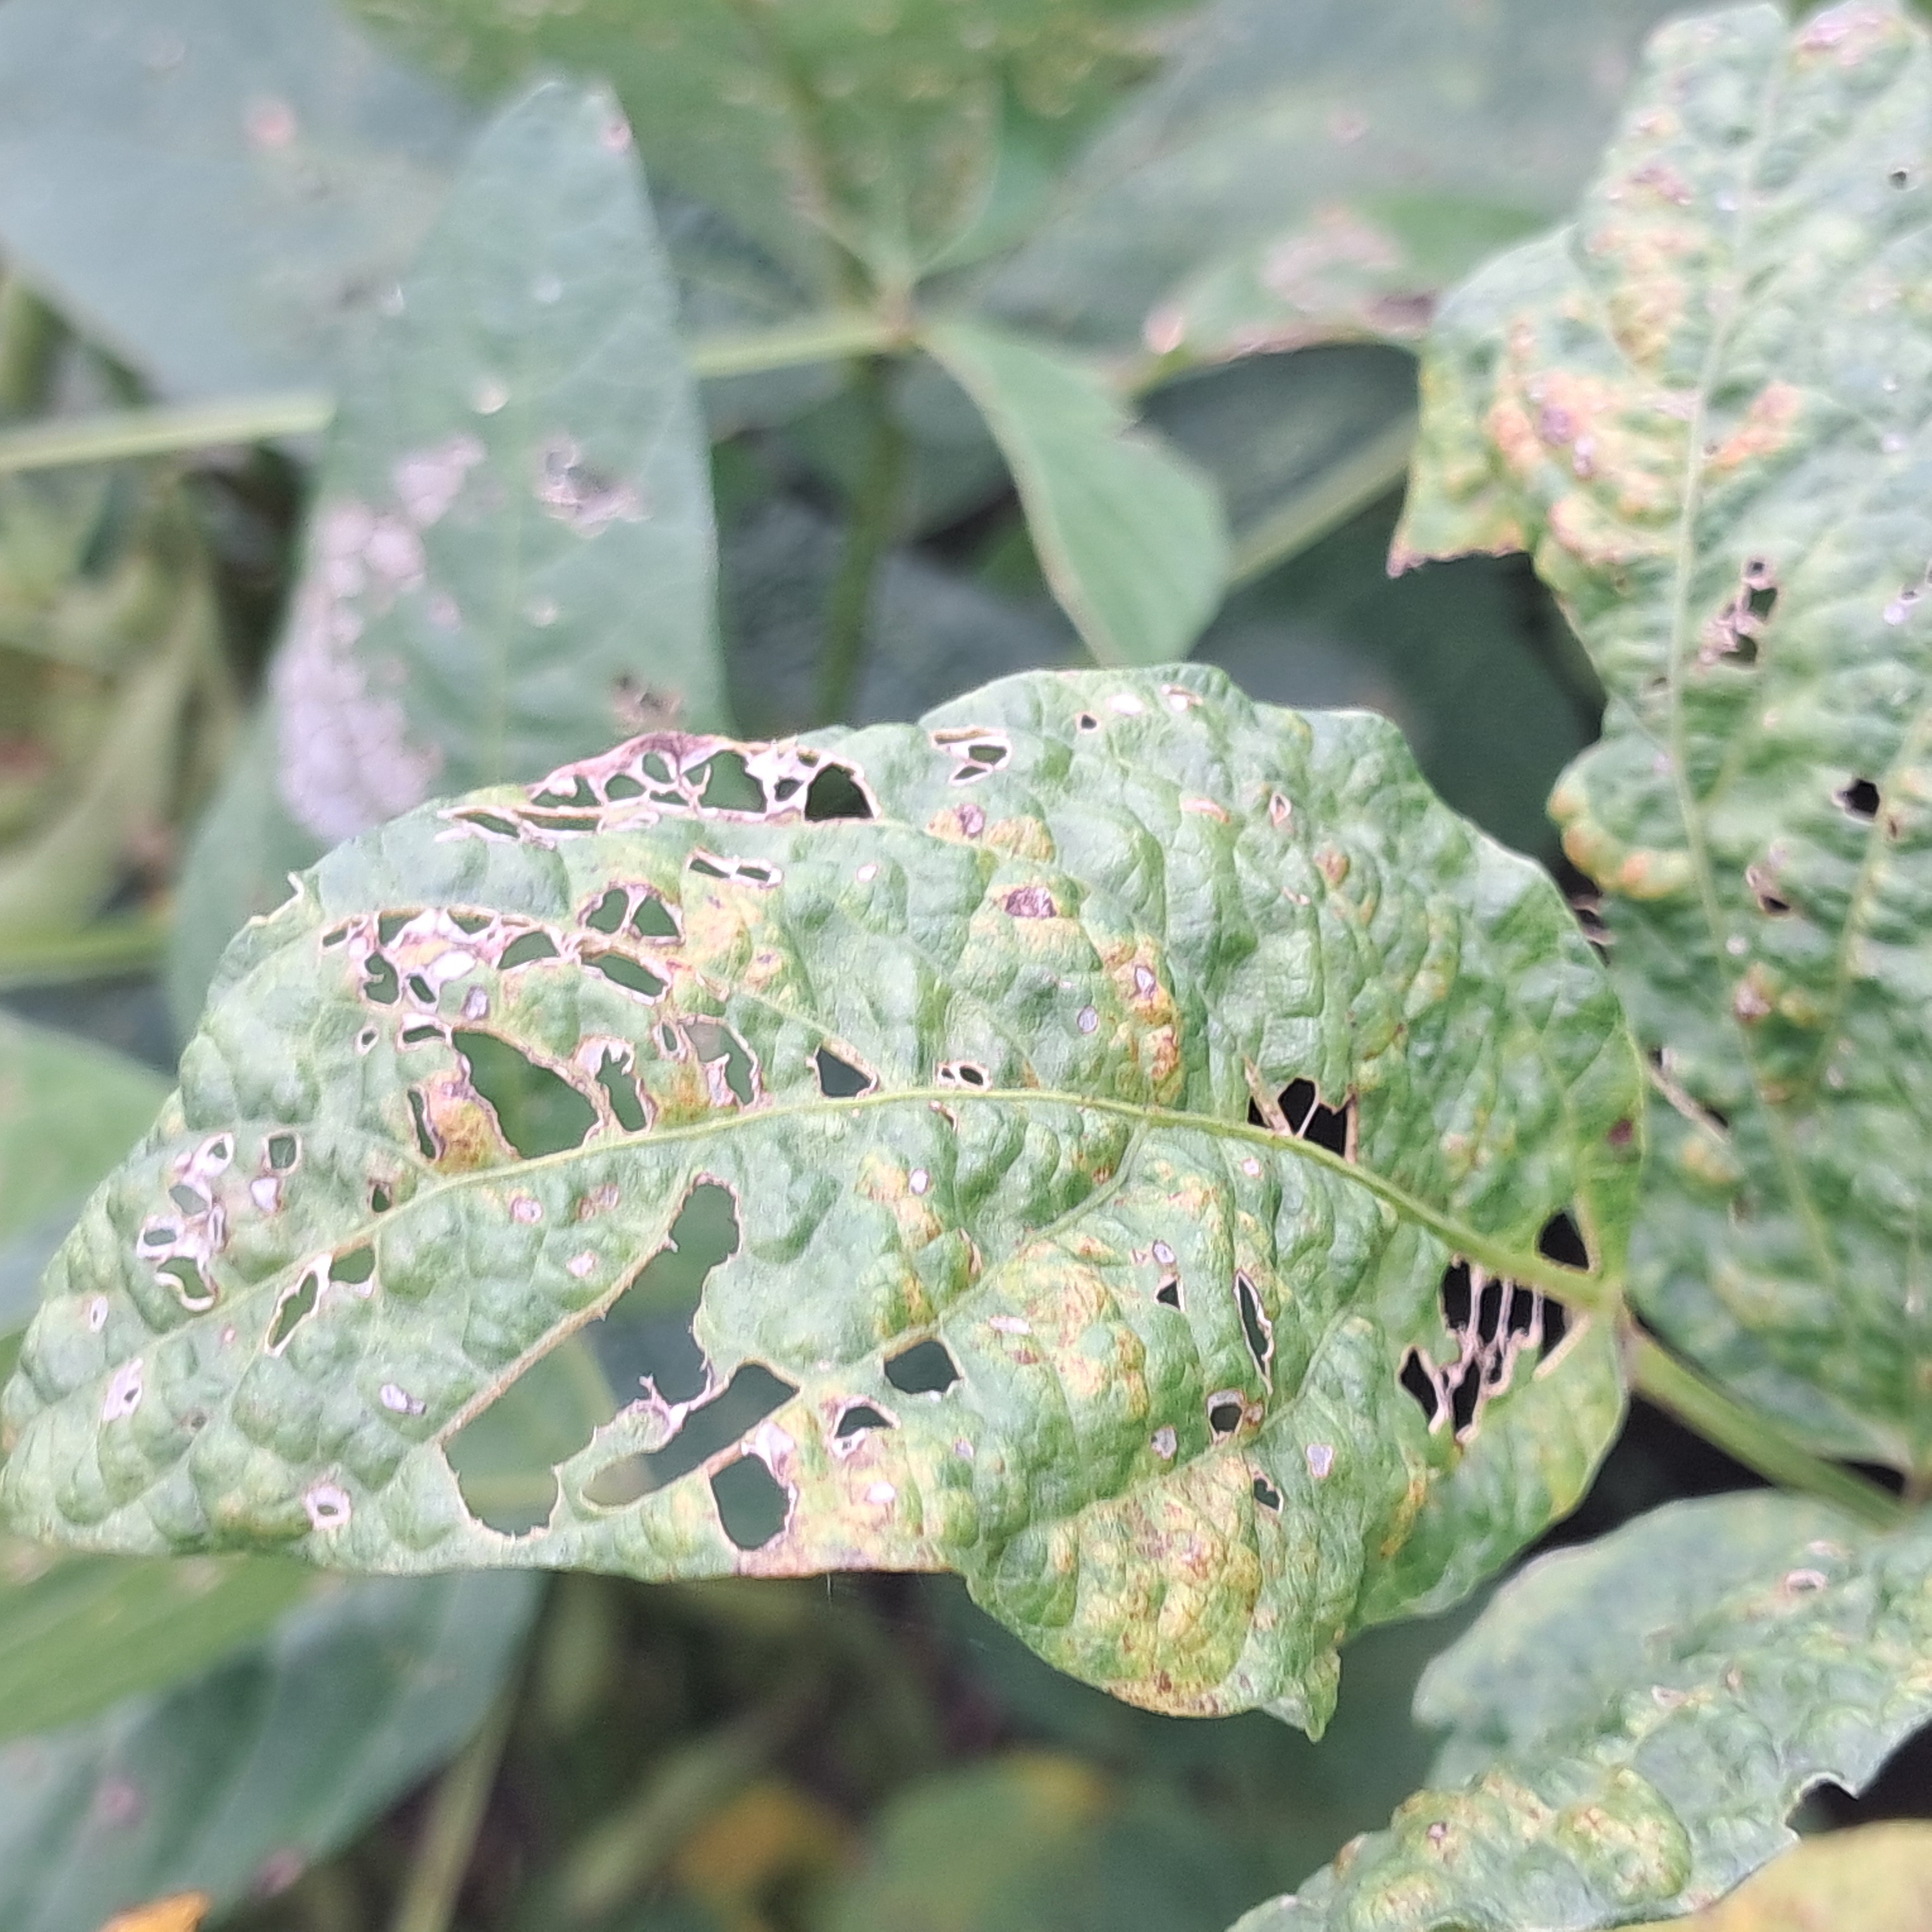
Label: Mosaic